Vincent Van Quickenborne

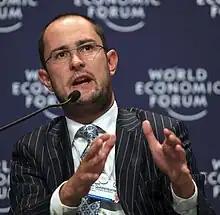
Van Quickenborne in 2009

Vincent Paul Marie Van Quickenborne (born 1 August 1973) is a Belgian politician of the Open Flemish Liberals and Democrats who served as Minister of Justice in the government of Prime Minister Alexander De Croo from 2020 to 2023.